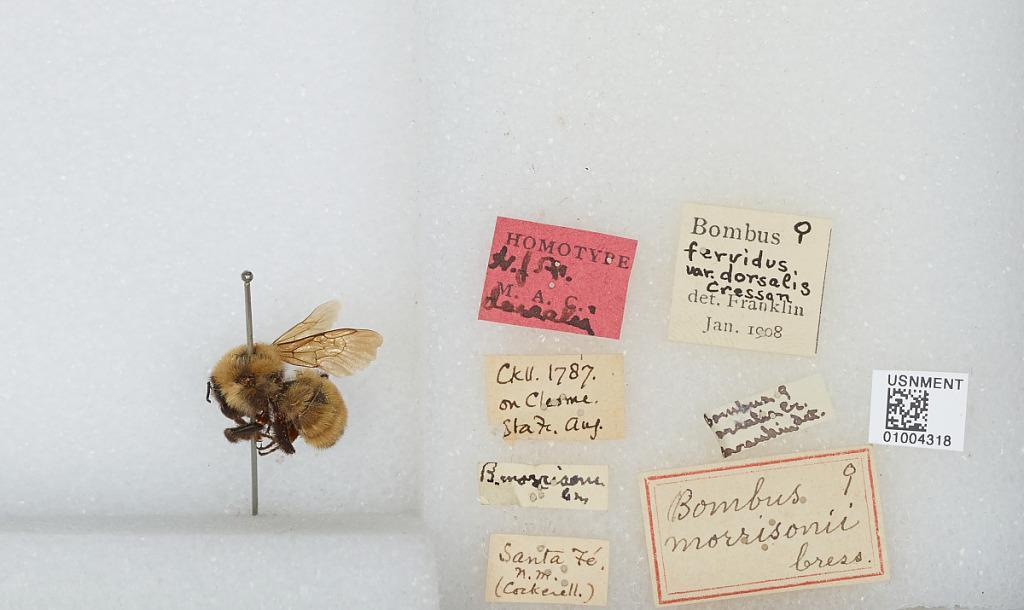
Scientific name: Bombus (Fervidobombus) fervidus fervidus (Fabricius)
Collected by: Cockerell
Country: United States
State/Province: New Mexico
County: Santa Fe
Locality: Santa Fe
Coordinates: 35.6672, -105.964
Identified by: Franklin